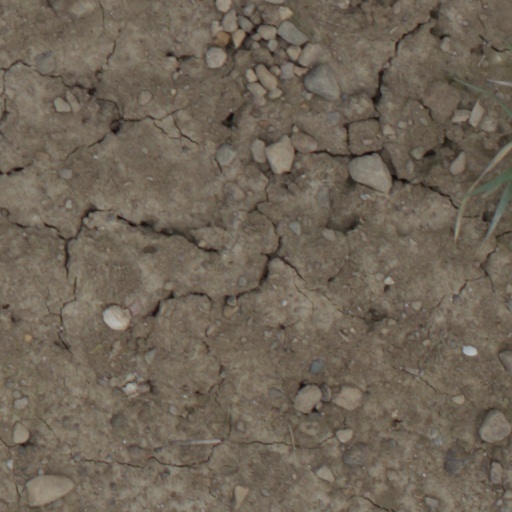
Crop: wheat